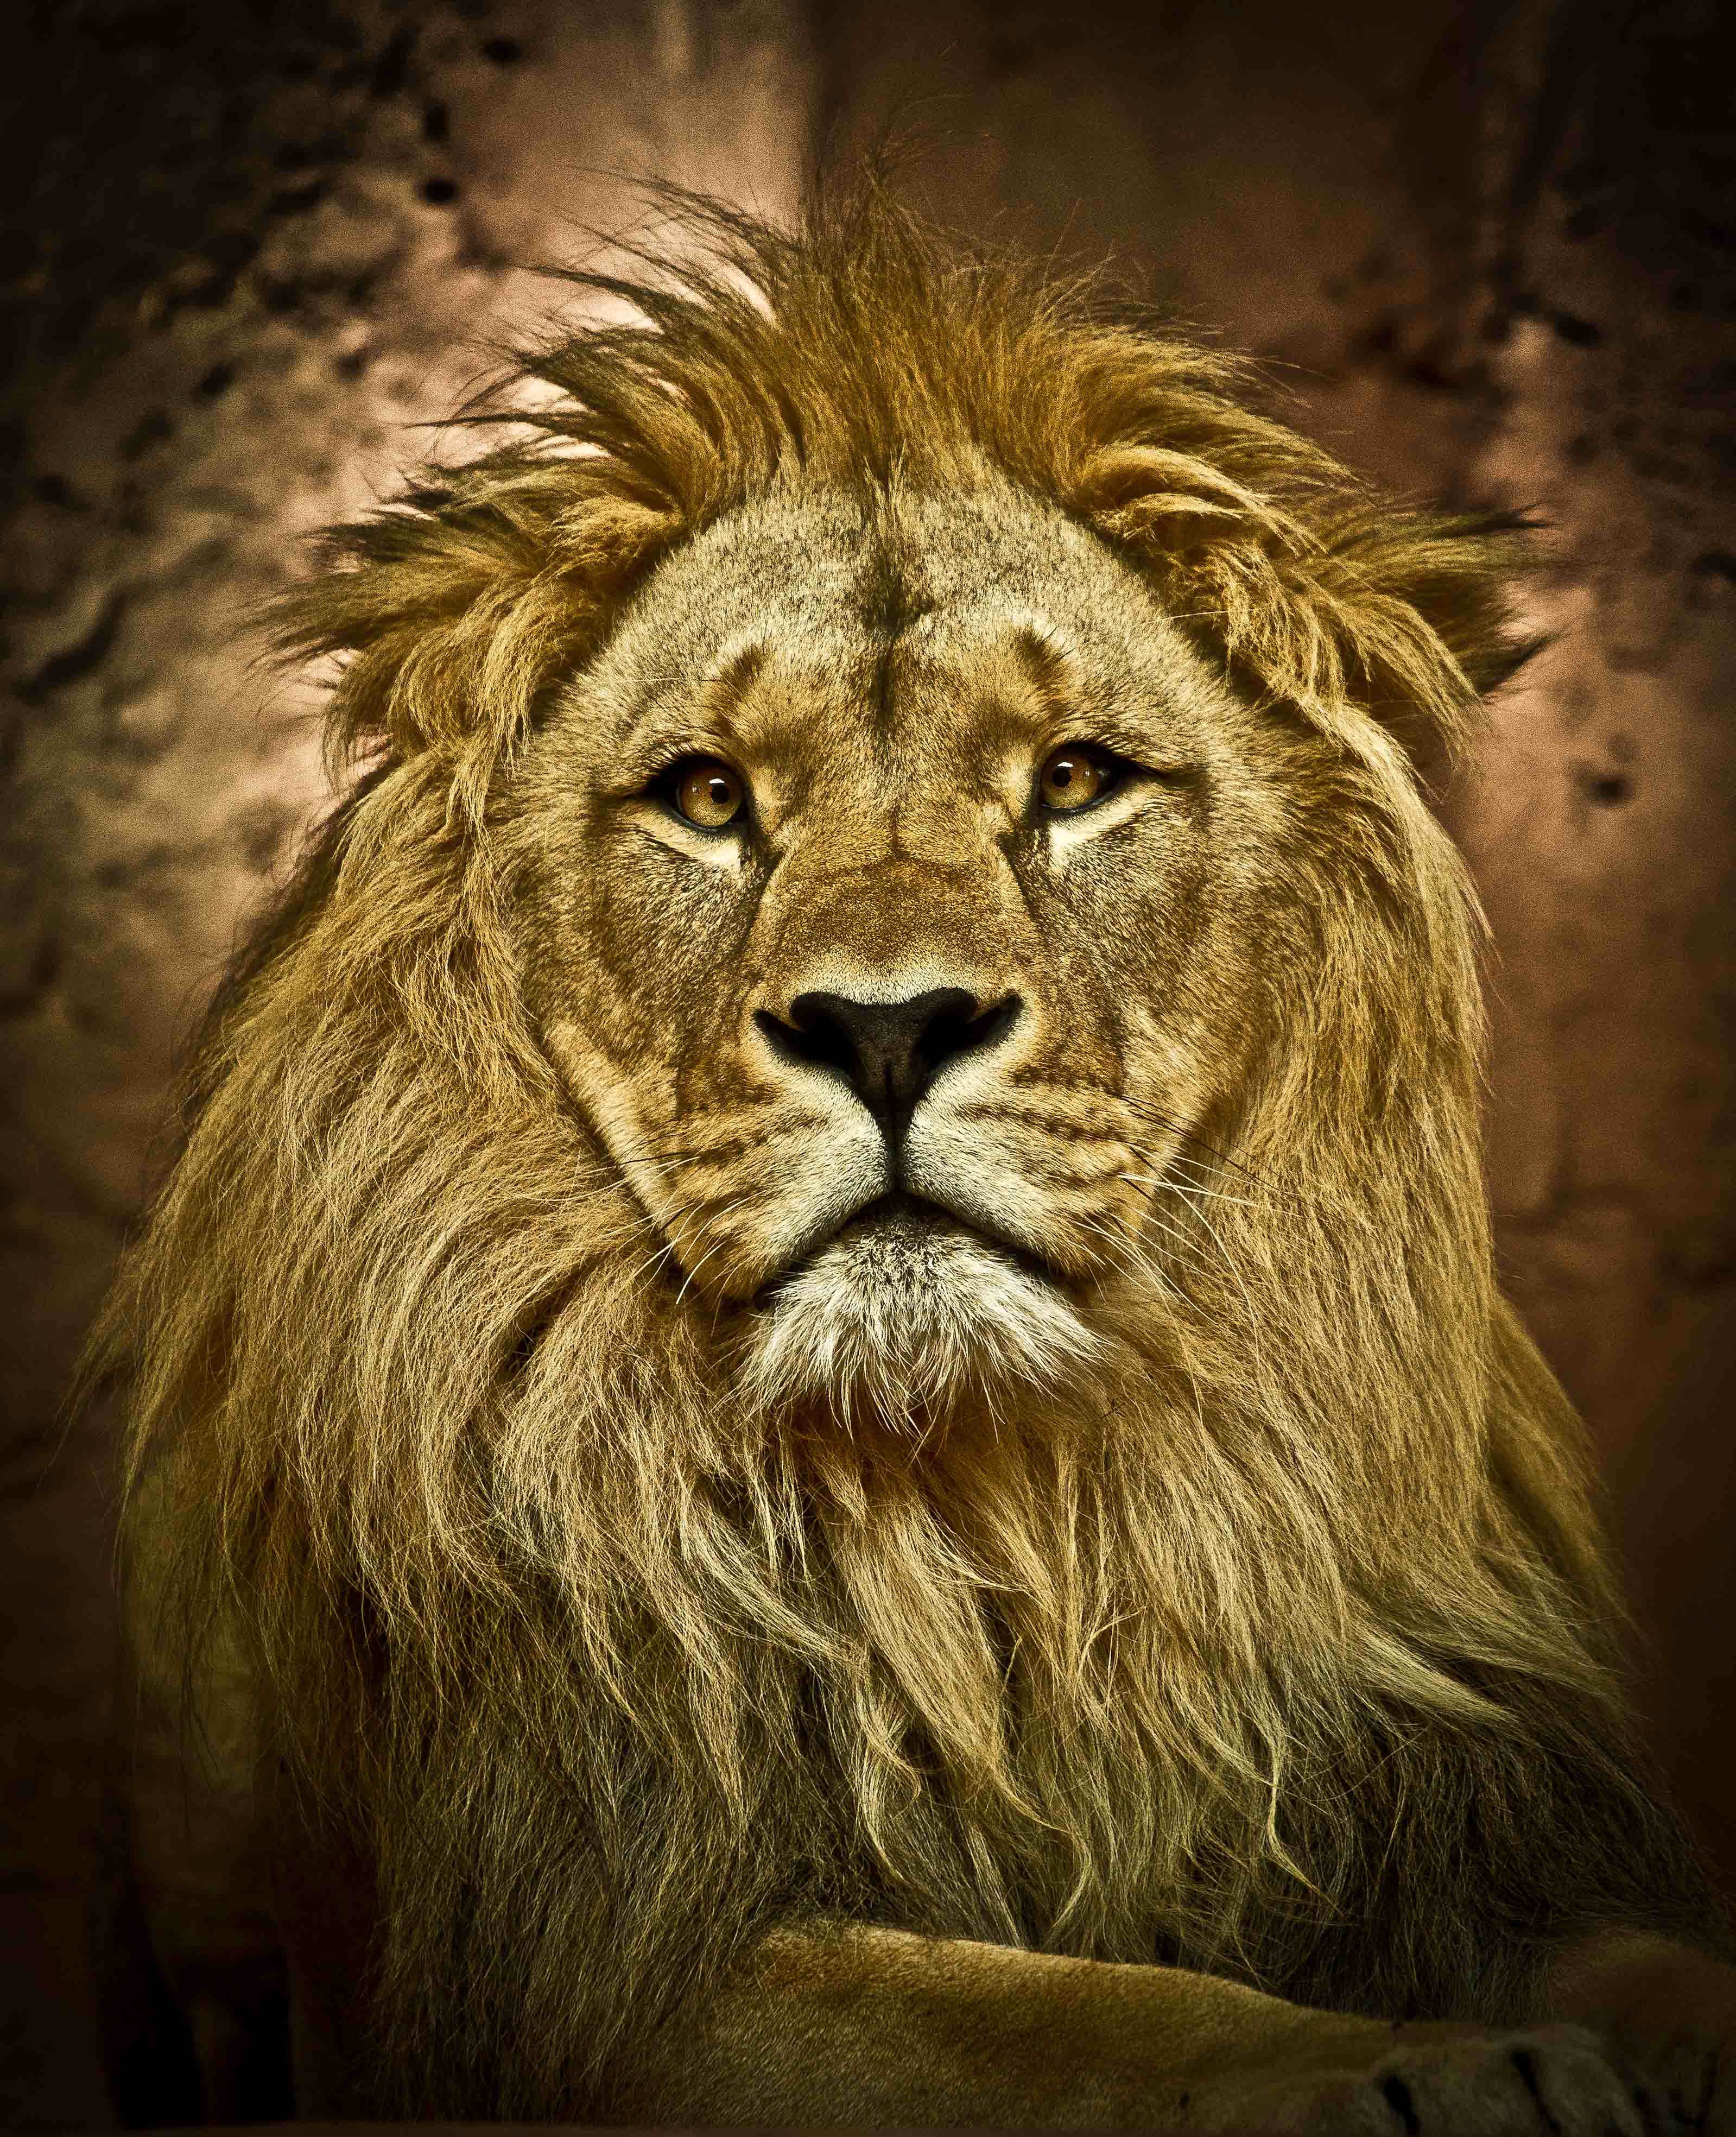
wildlife, zoo, africa, mammal, mane, predator, fauna, lion, big cat, close up, whiskers, tiger, vertebrate, animal portrait, lion's mane, big cats, cat like mammal